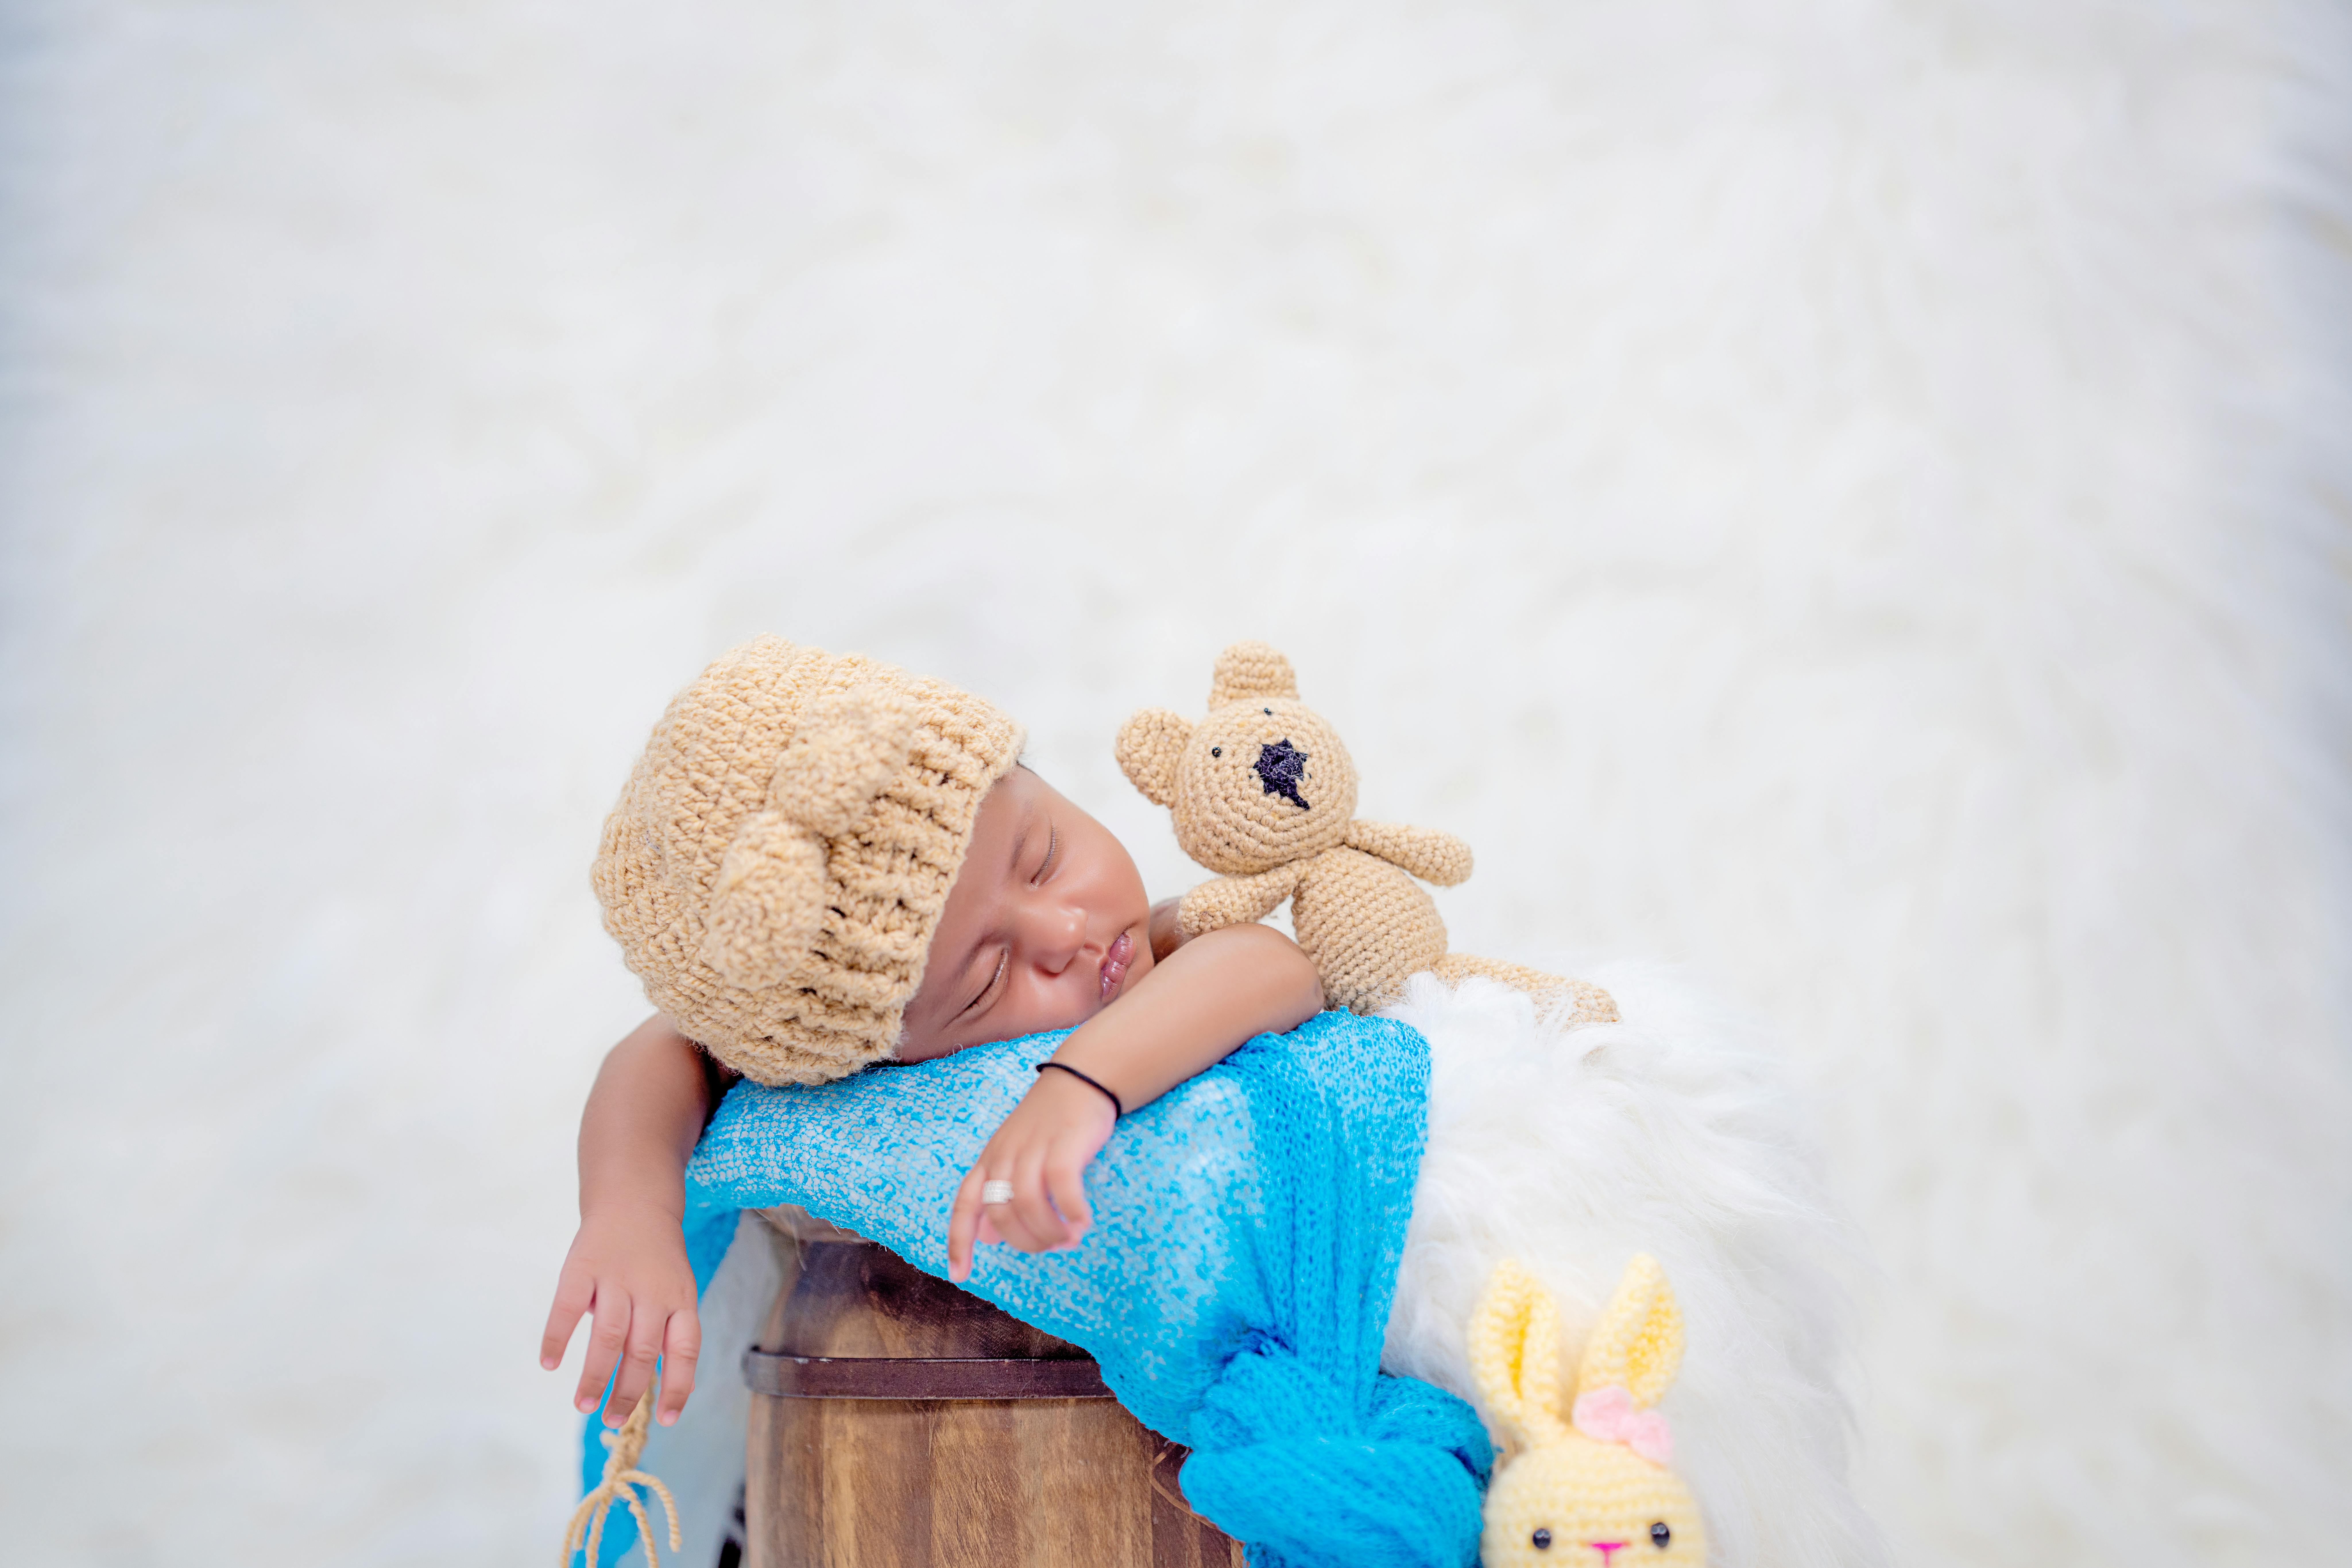
baby, head, arm, comfort, happy, toy, fawn, Baby toddler clothing, wood, leisure, linens, baby sleeping, thigh, fashion accessory, sitting, foot, human leg, pattern, doll, teddy bear, sun hat, knit cap, cap, beanie, portrait photography, child, fun, photo shoot, fur